Albanactus

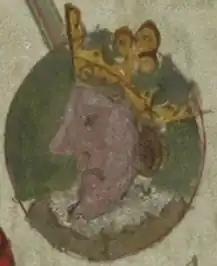
Albanactus from the Genealogical Chronicle of the Kings of England to Edward IV (c. 1461)

Albanactus, according to Geoffrey of Monmouth, was the founding king of Albania or Albany. He is in effect Geoffrey's eponym for Scotland. His territory was that north of the Humber estuary. This myth was then taken up by Giraldus Cambrensis.